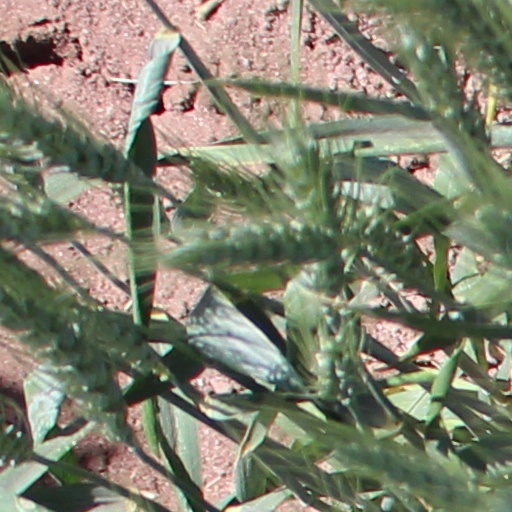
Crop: wheat